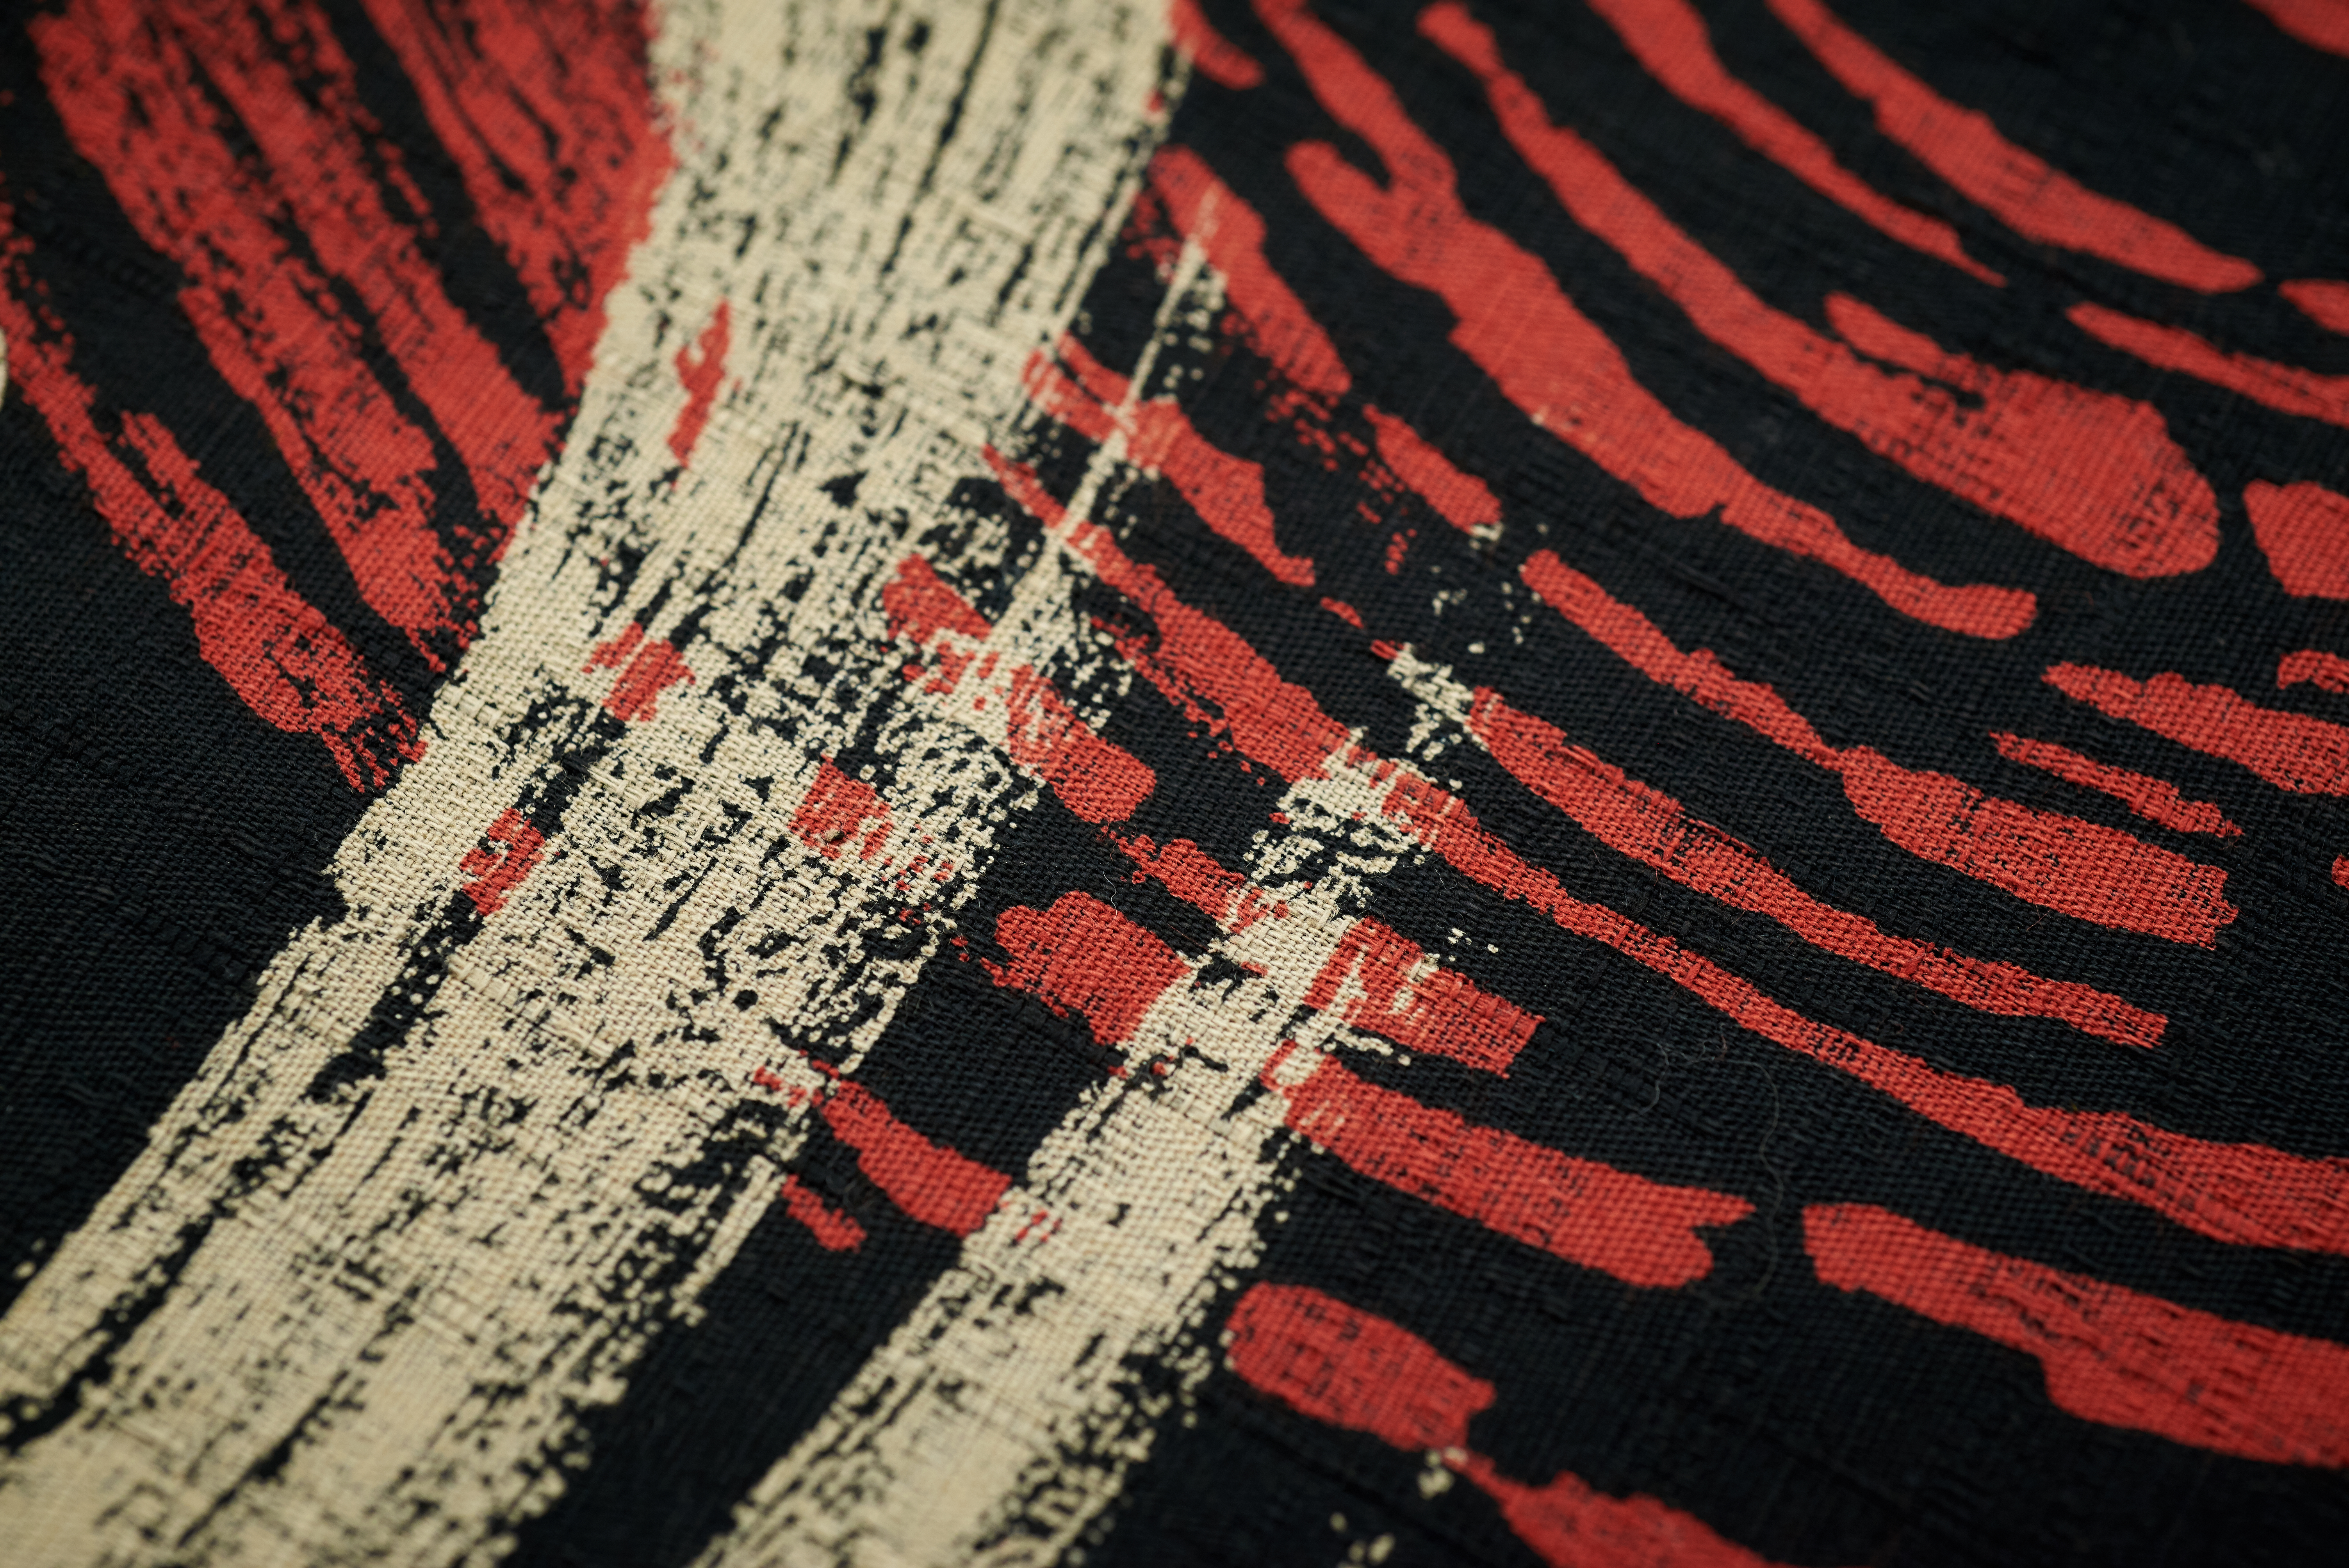
red, textile, woven fabric, close up, tree, wood, pattern, thread, weaving, Tints and shades, illustration, art